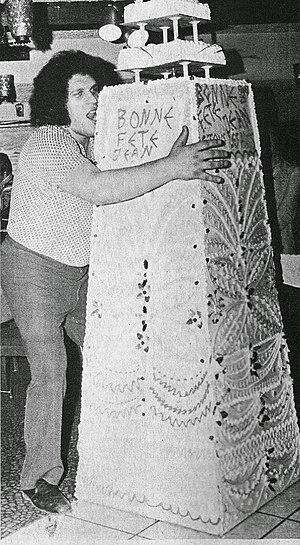
Jean Ferre et un gâteau d'anniversaire à sa taille dans le magazine de catch Wrestling Revue en octobre 1973.
André Roussimoff, alias André the Giant, né le 19 mai 1946 à Coulommiers et mort le 27 janvier 1993 à Paris, est un catcheur et acteur français.